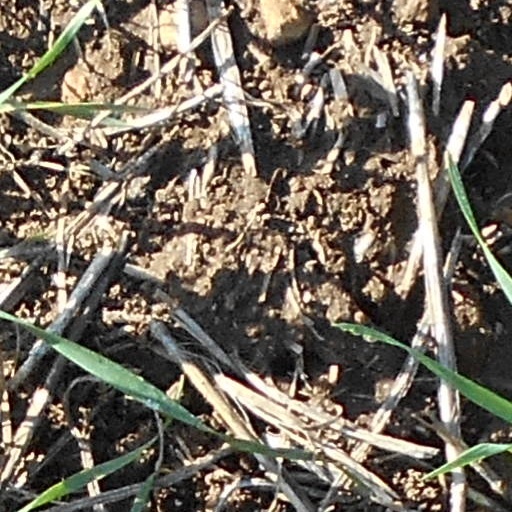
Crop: wheat